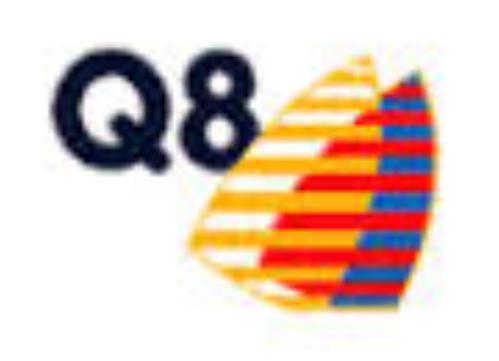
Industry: Leisure